Karl Menninger

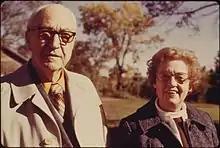
Karl Menninger with his wife Jeanette in 1974

Menninger married Grace Gaines in 1916, with whom he had three children: Martha, Julia and Robert. The couple divorced in February 1941. Menninger remarried on September 9, 1941, taking Jeanette Lyle as his wife. Together they adopted a daughter named Rosemary in 1948.